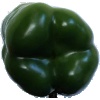
Label: green_pepper